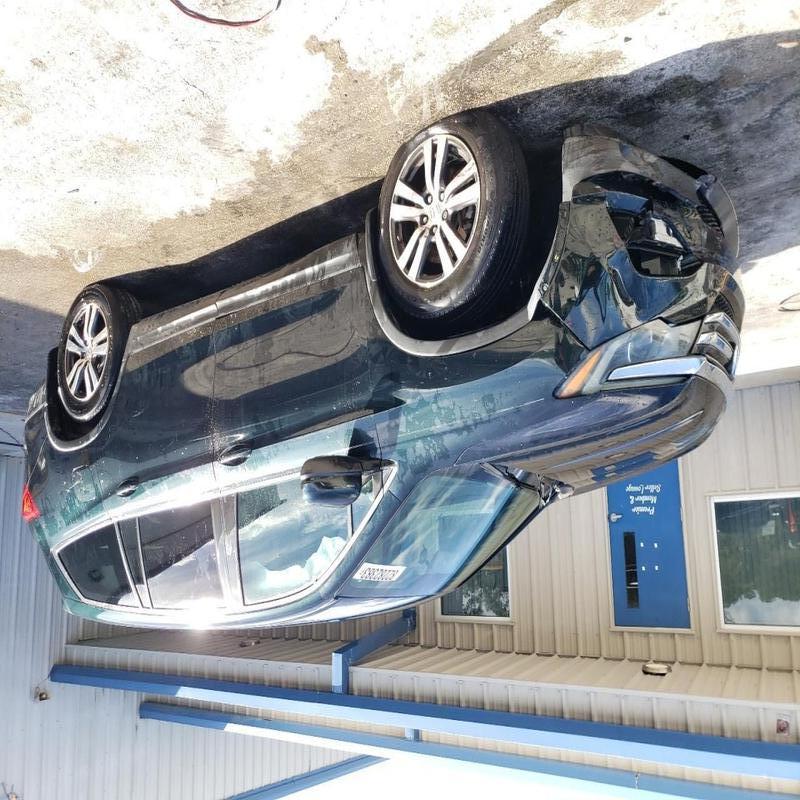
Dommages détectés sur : pare-choc avant, capot, aile avant gauche, porte avant gauche, porte arrière gauche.
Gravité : majeur